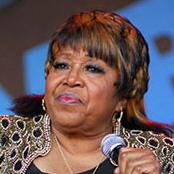
Age: 69